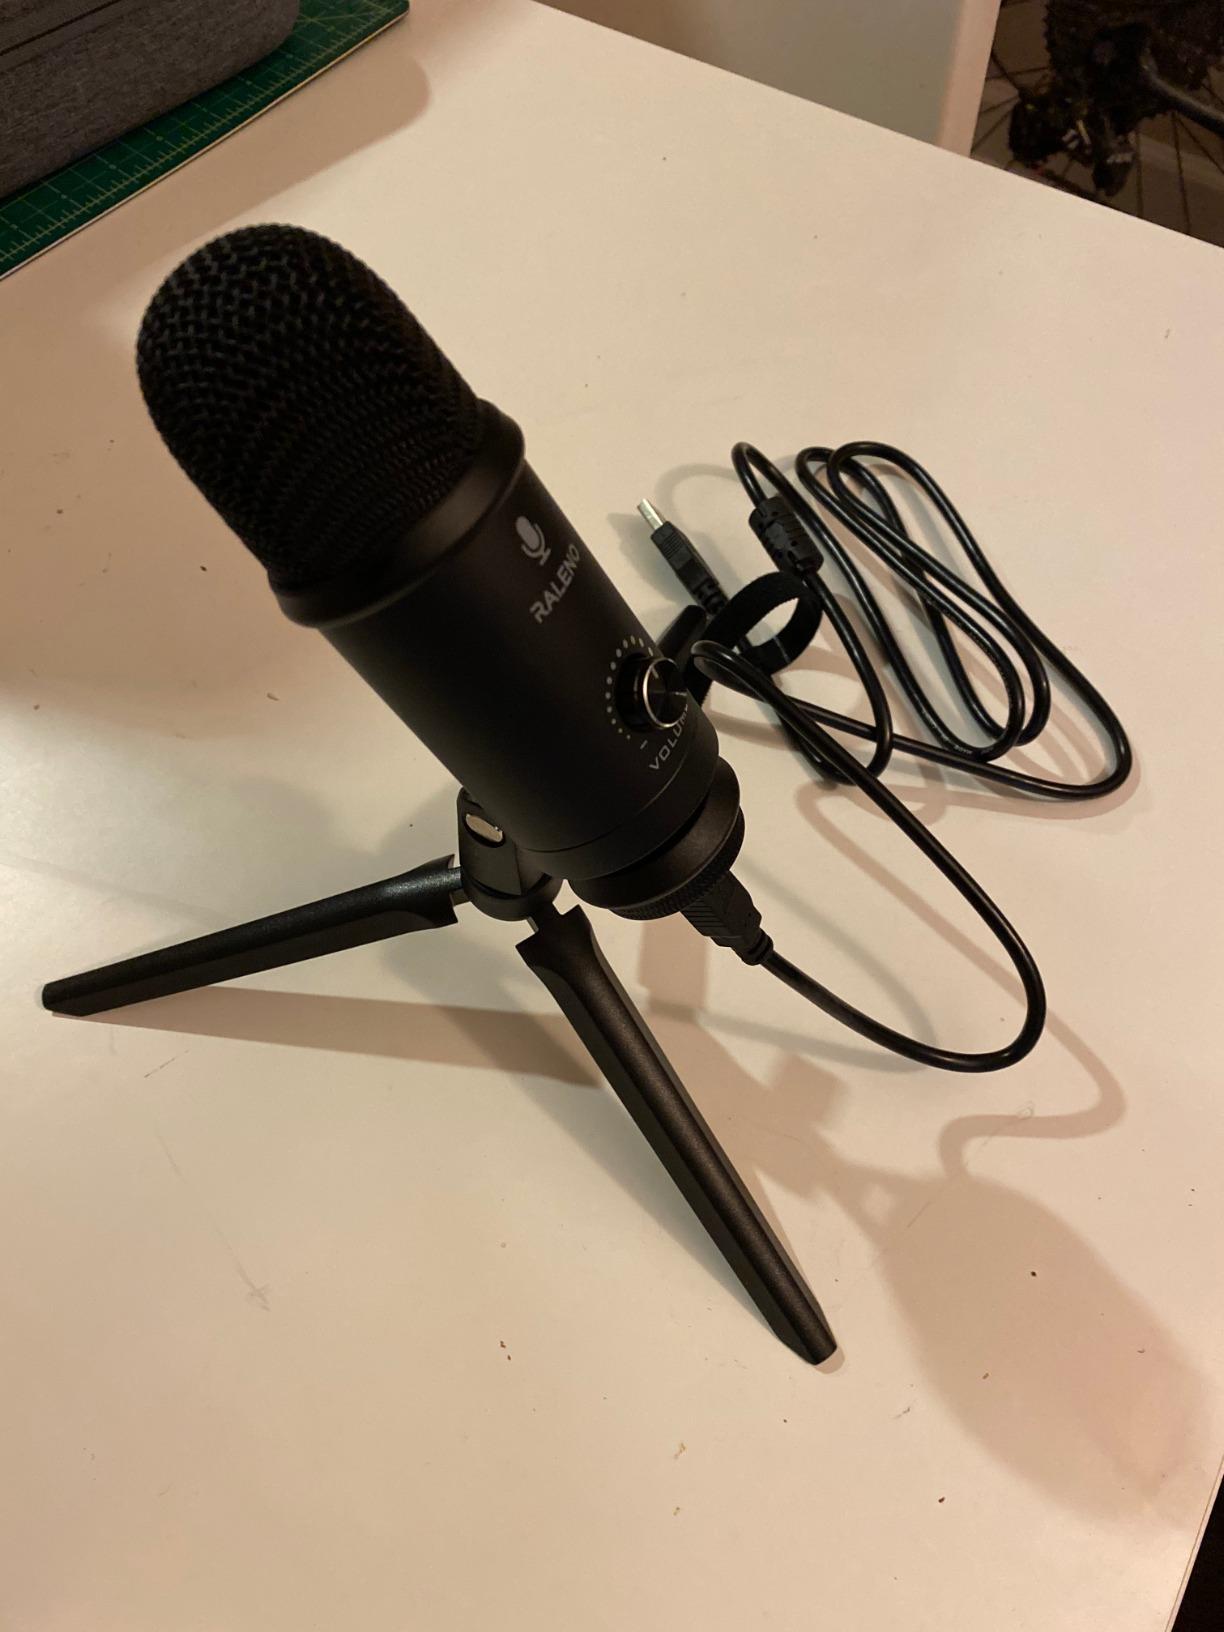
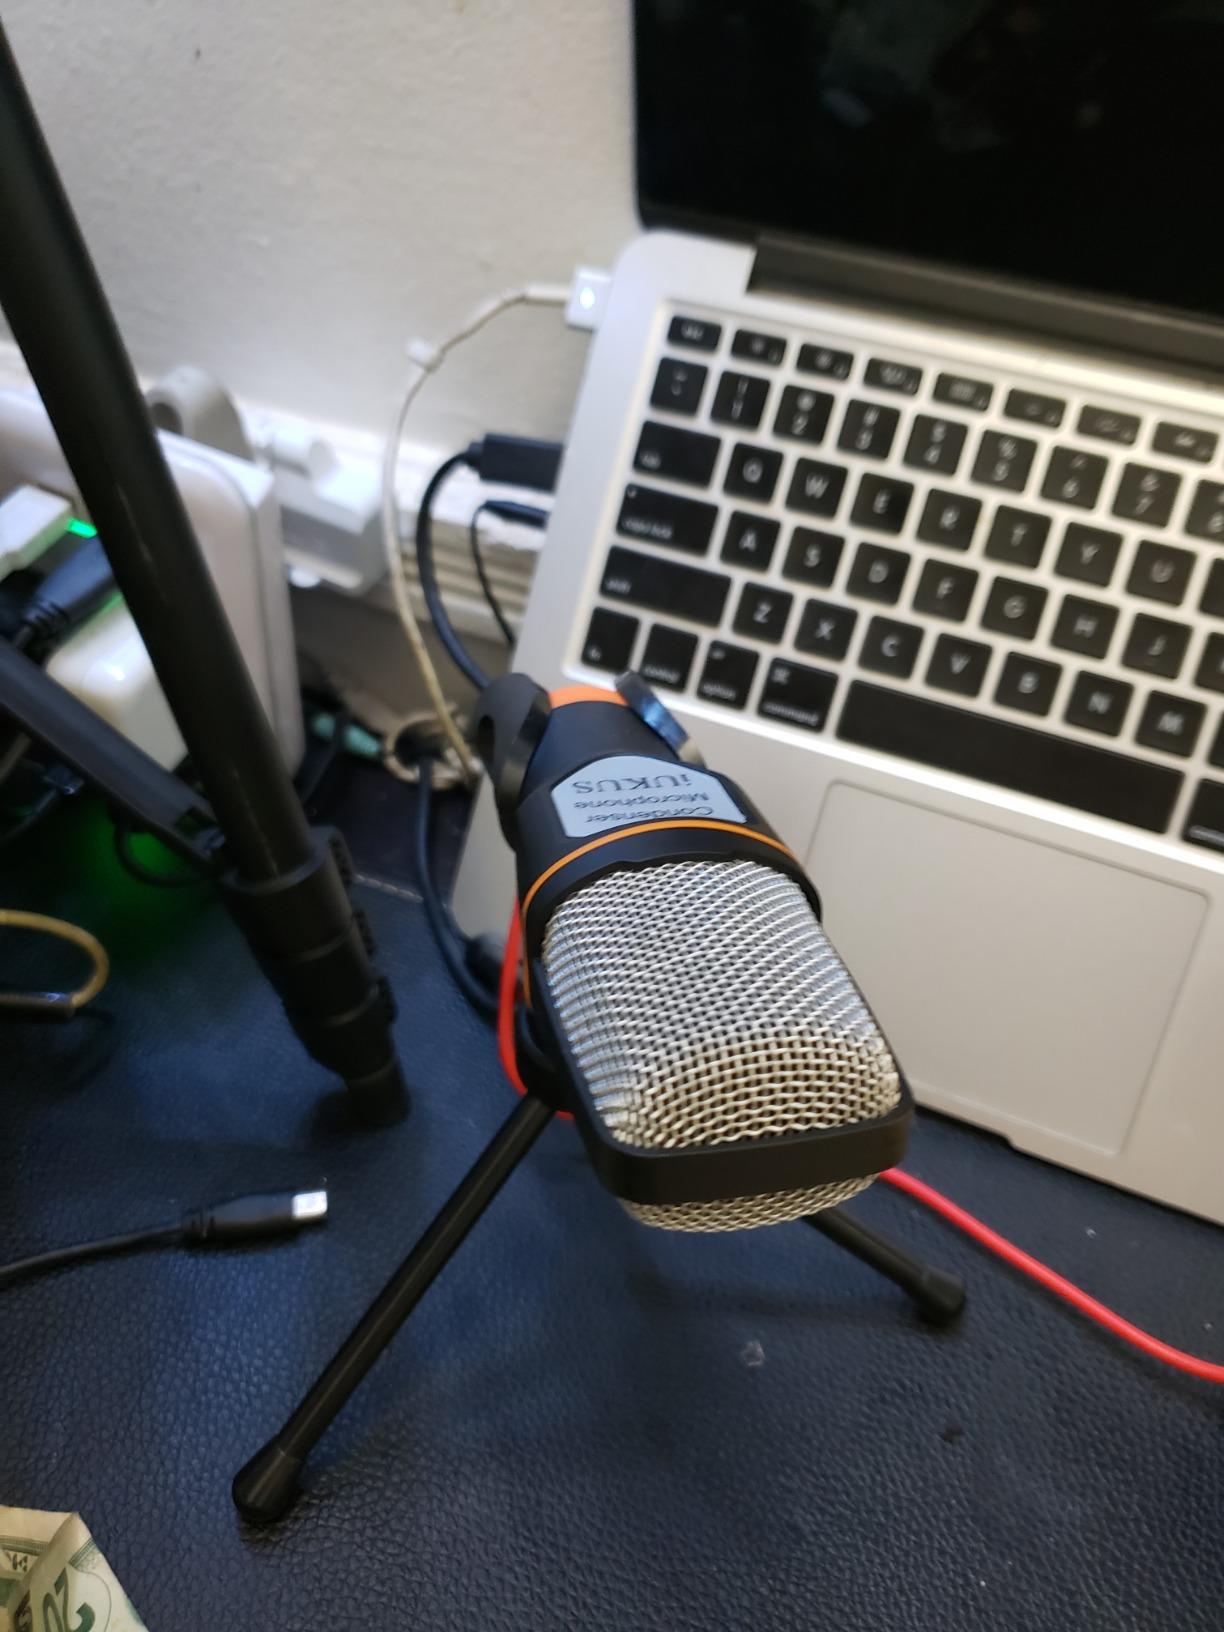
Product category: microphone
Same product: no